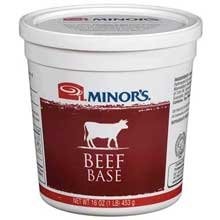
Item Name: MINOR'S Beef Base 6 x 1 pound
Bullet Point 1: Important - Refrigerated items are perishable and tend to have short shelf lives - some of these can be as little as two weeks from the date of receipt - if you are ordering a large quantity, or are otherwise concerned about expiration dates, consider a frozen product.
Bullet Point 2: Ships refrigerated, CANNOT be cancelled after being processed.
Product Description: Seasoned paste concentrate made from freshly roasted lean primal cuts of USDA inspected beef which delivers the savory flavor of freshly roasted beef and natural beef juices.
Value: 6.0
Unit: Count

Price: 98.485